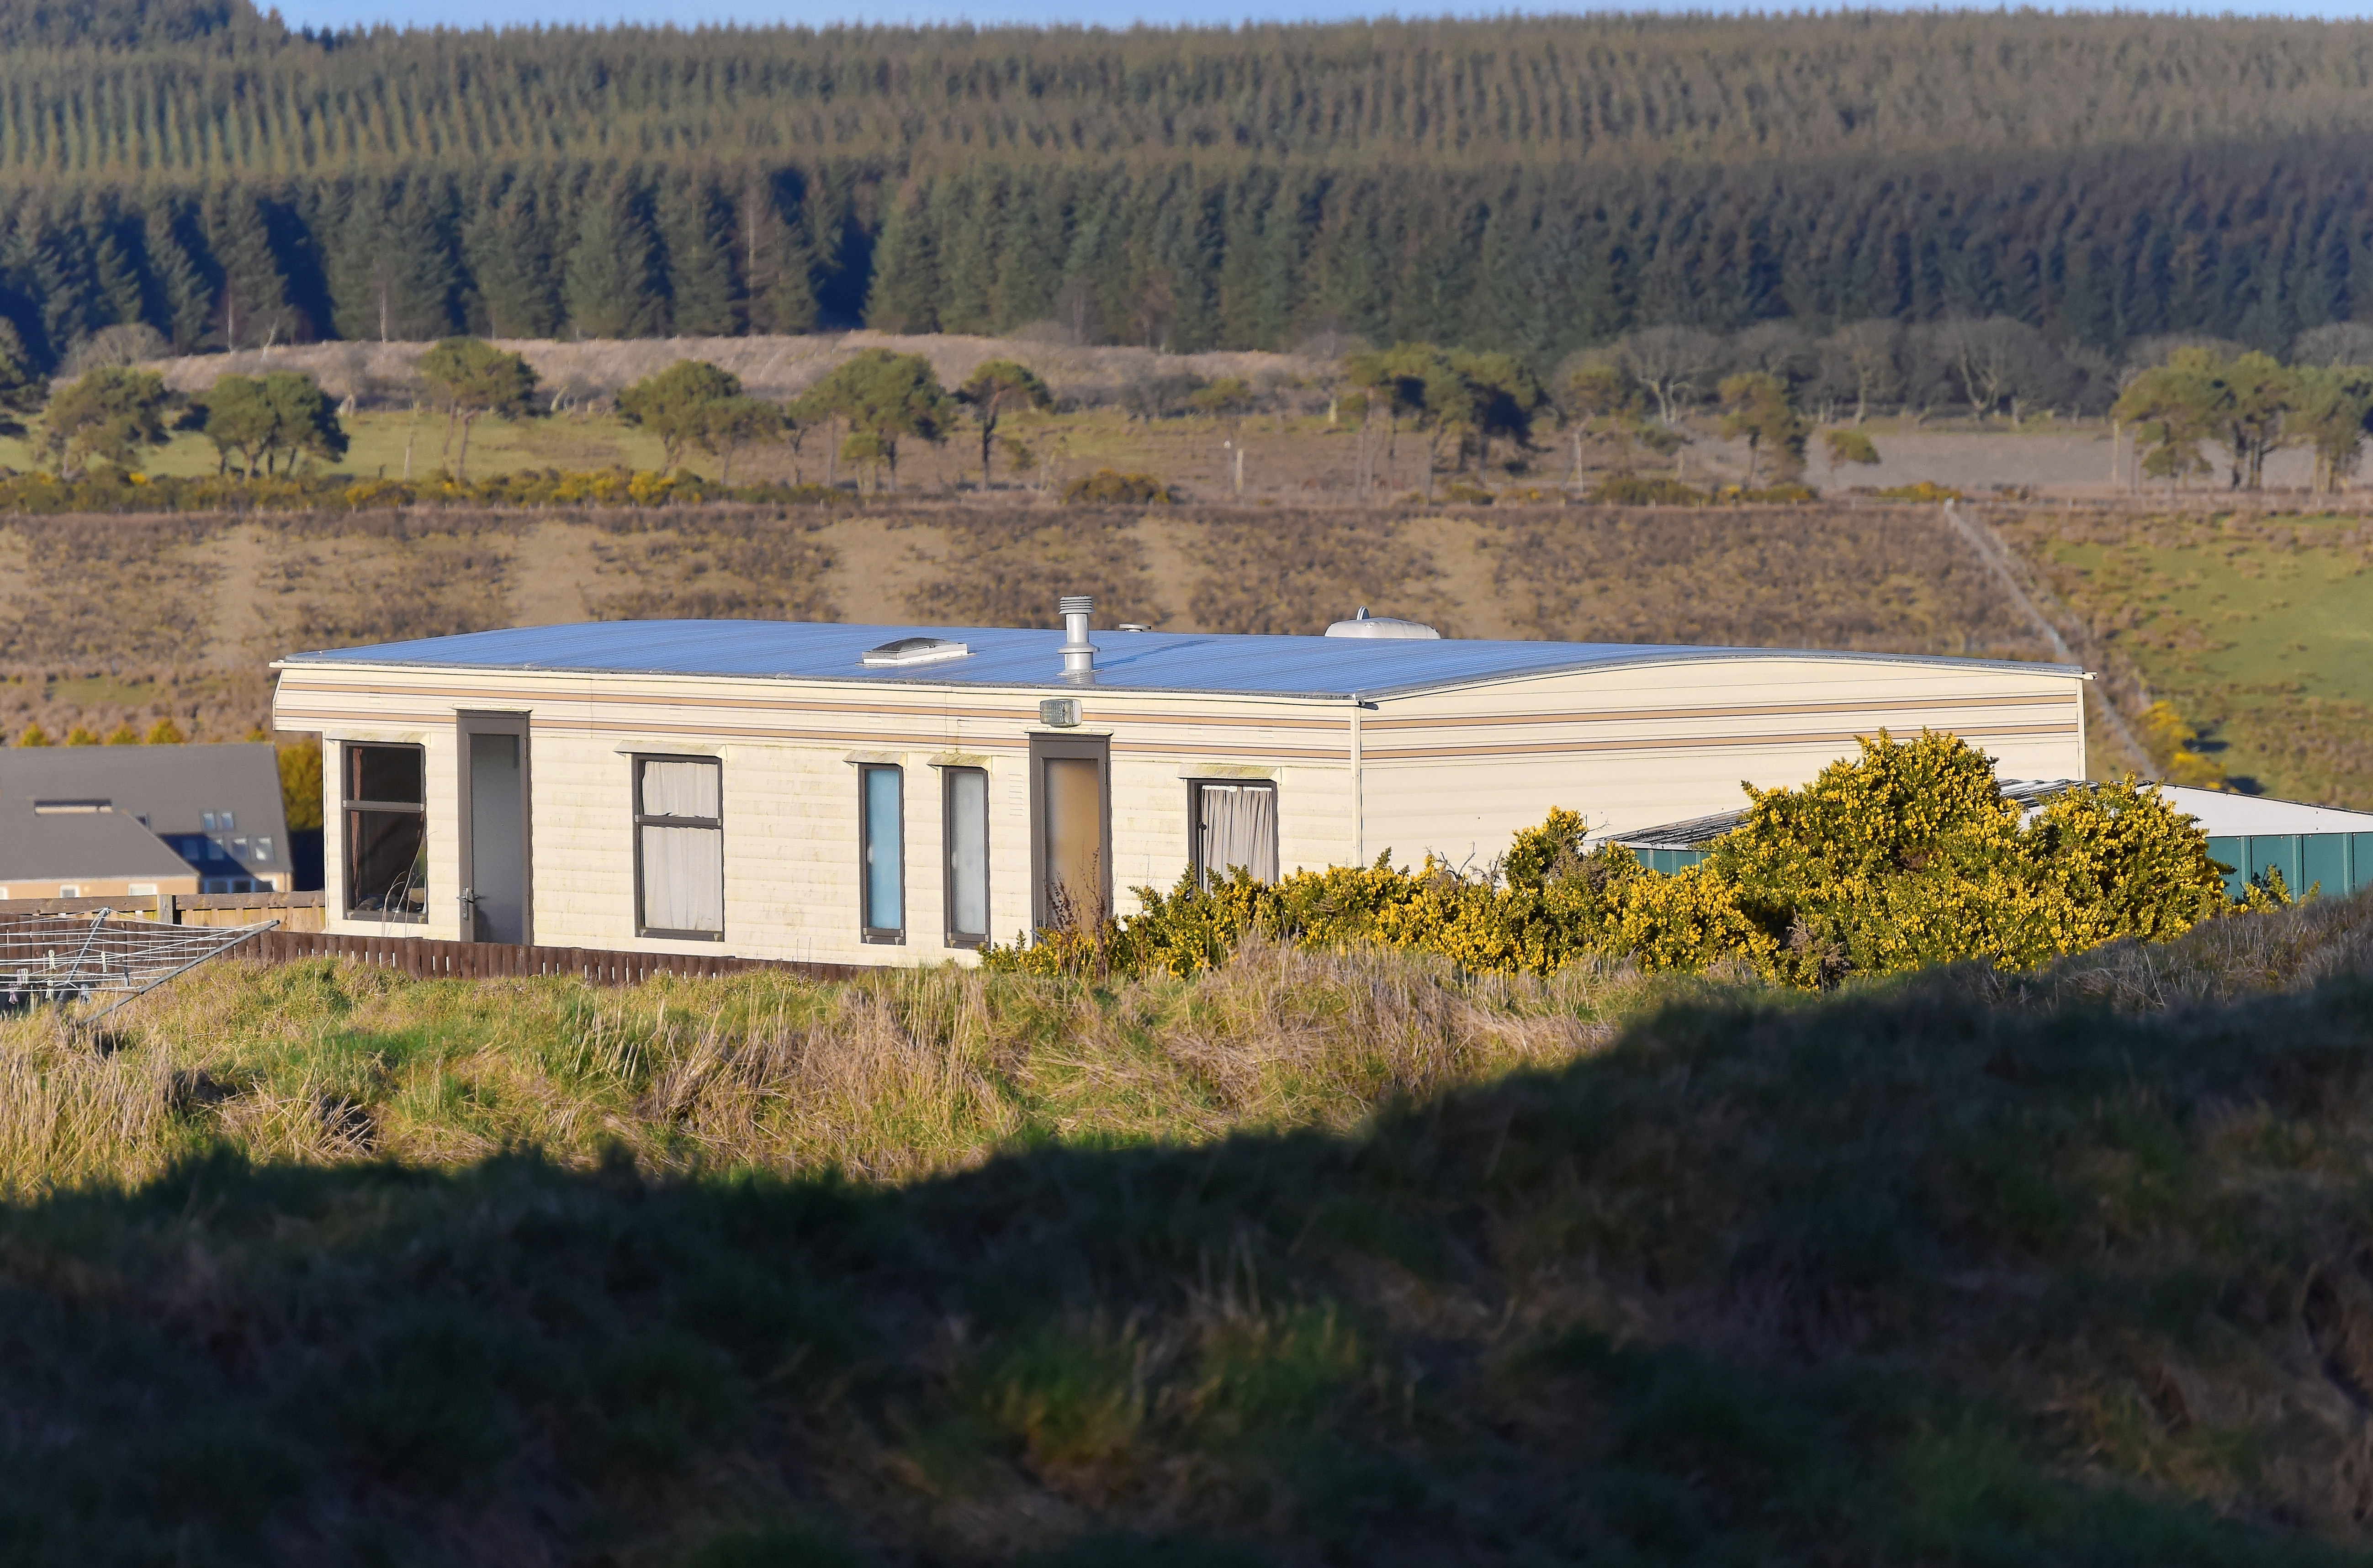
farm, countryside, house, home, summer, vacation, hut, recreation, cottage, ranch, park, holiday, property, reservoir, camping, leisure, outdoors, camp, estate, site, caravan, real estate, rural area, campsite, static caravan